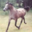
Label: horse